Gerlach Cornelis Joannes van Reenen

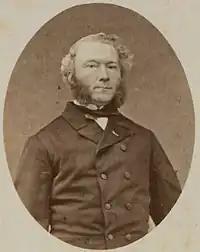
Gerlach Cornelis Joannes van Reenen in 1889

Jhr. Gerlach Cornelis Joannes van Reenen (30 September 1818, in Amsterdam – 31 May 1893, in The Hague) was a Dutch politician.